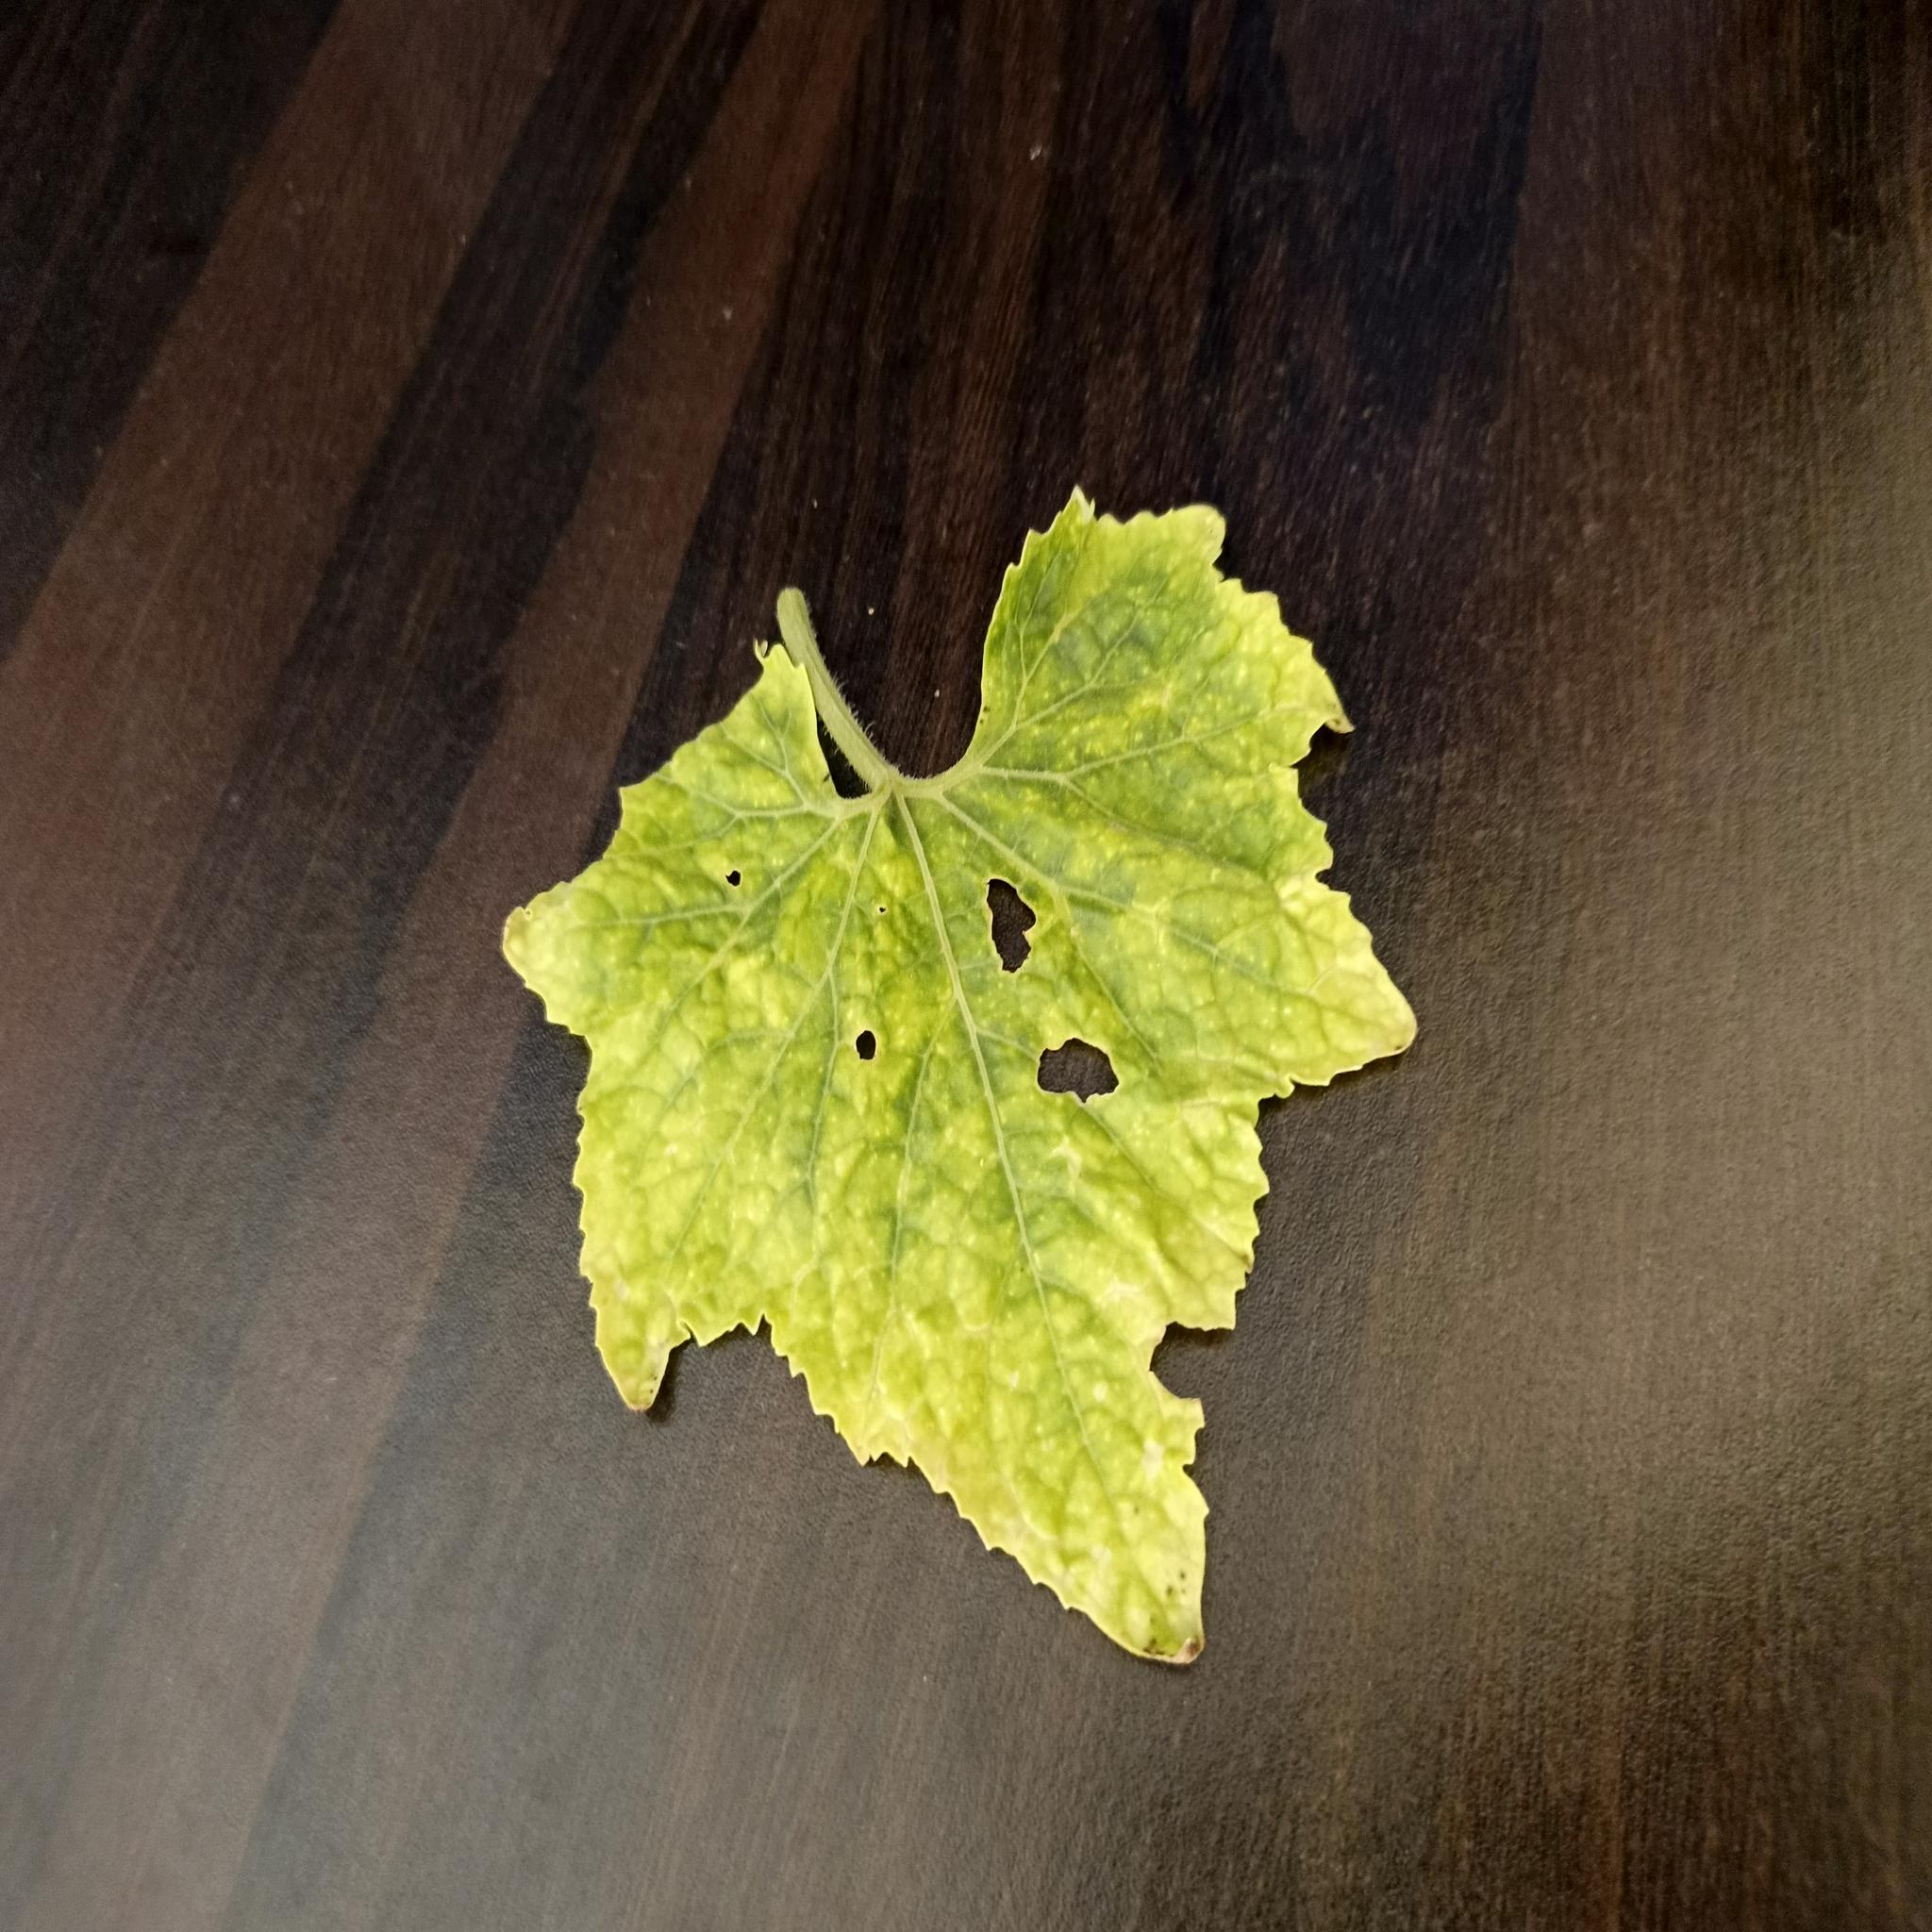
Label: Downy mildew